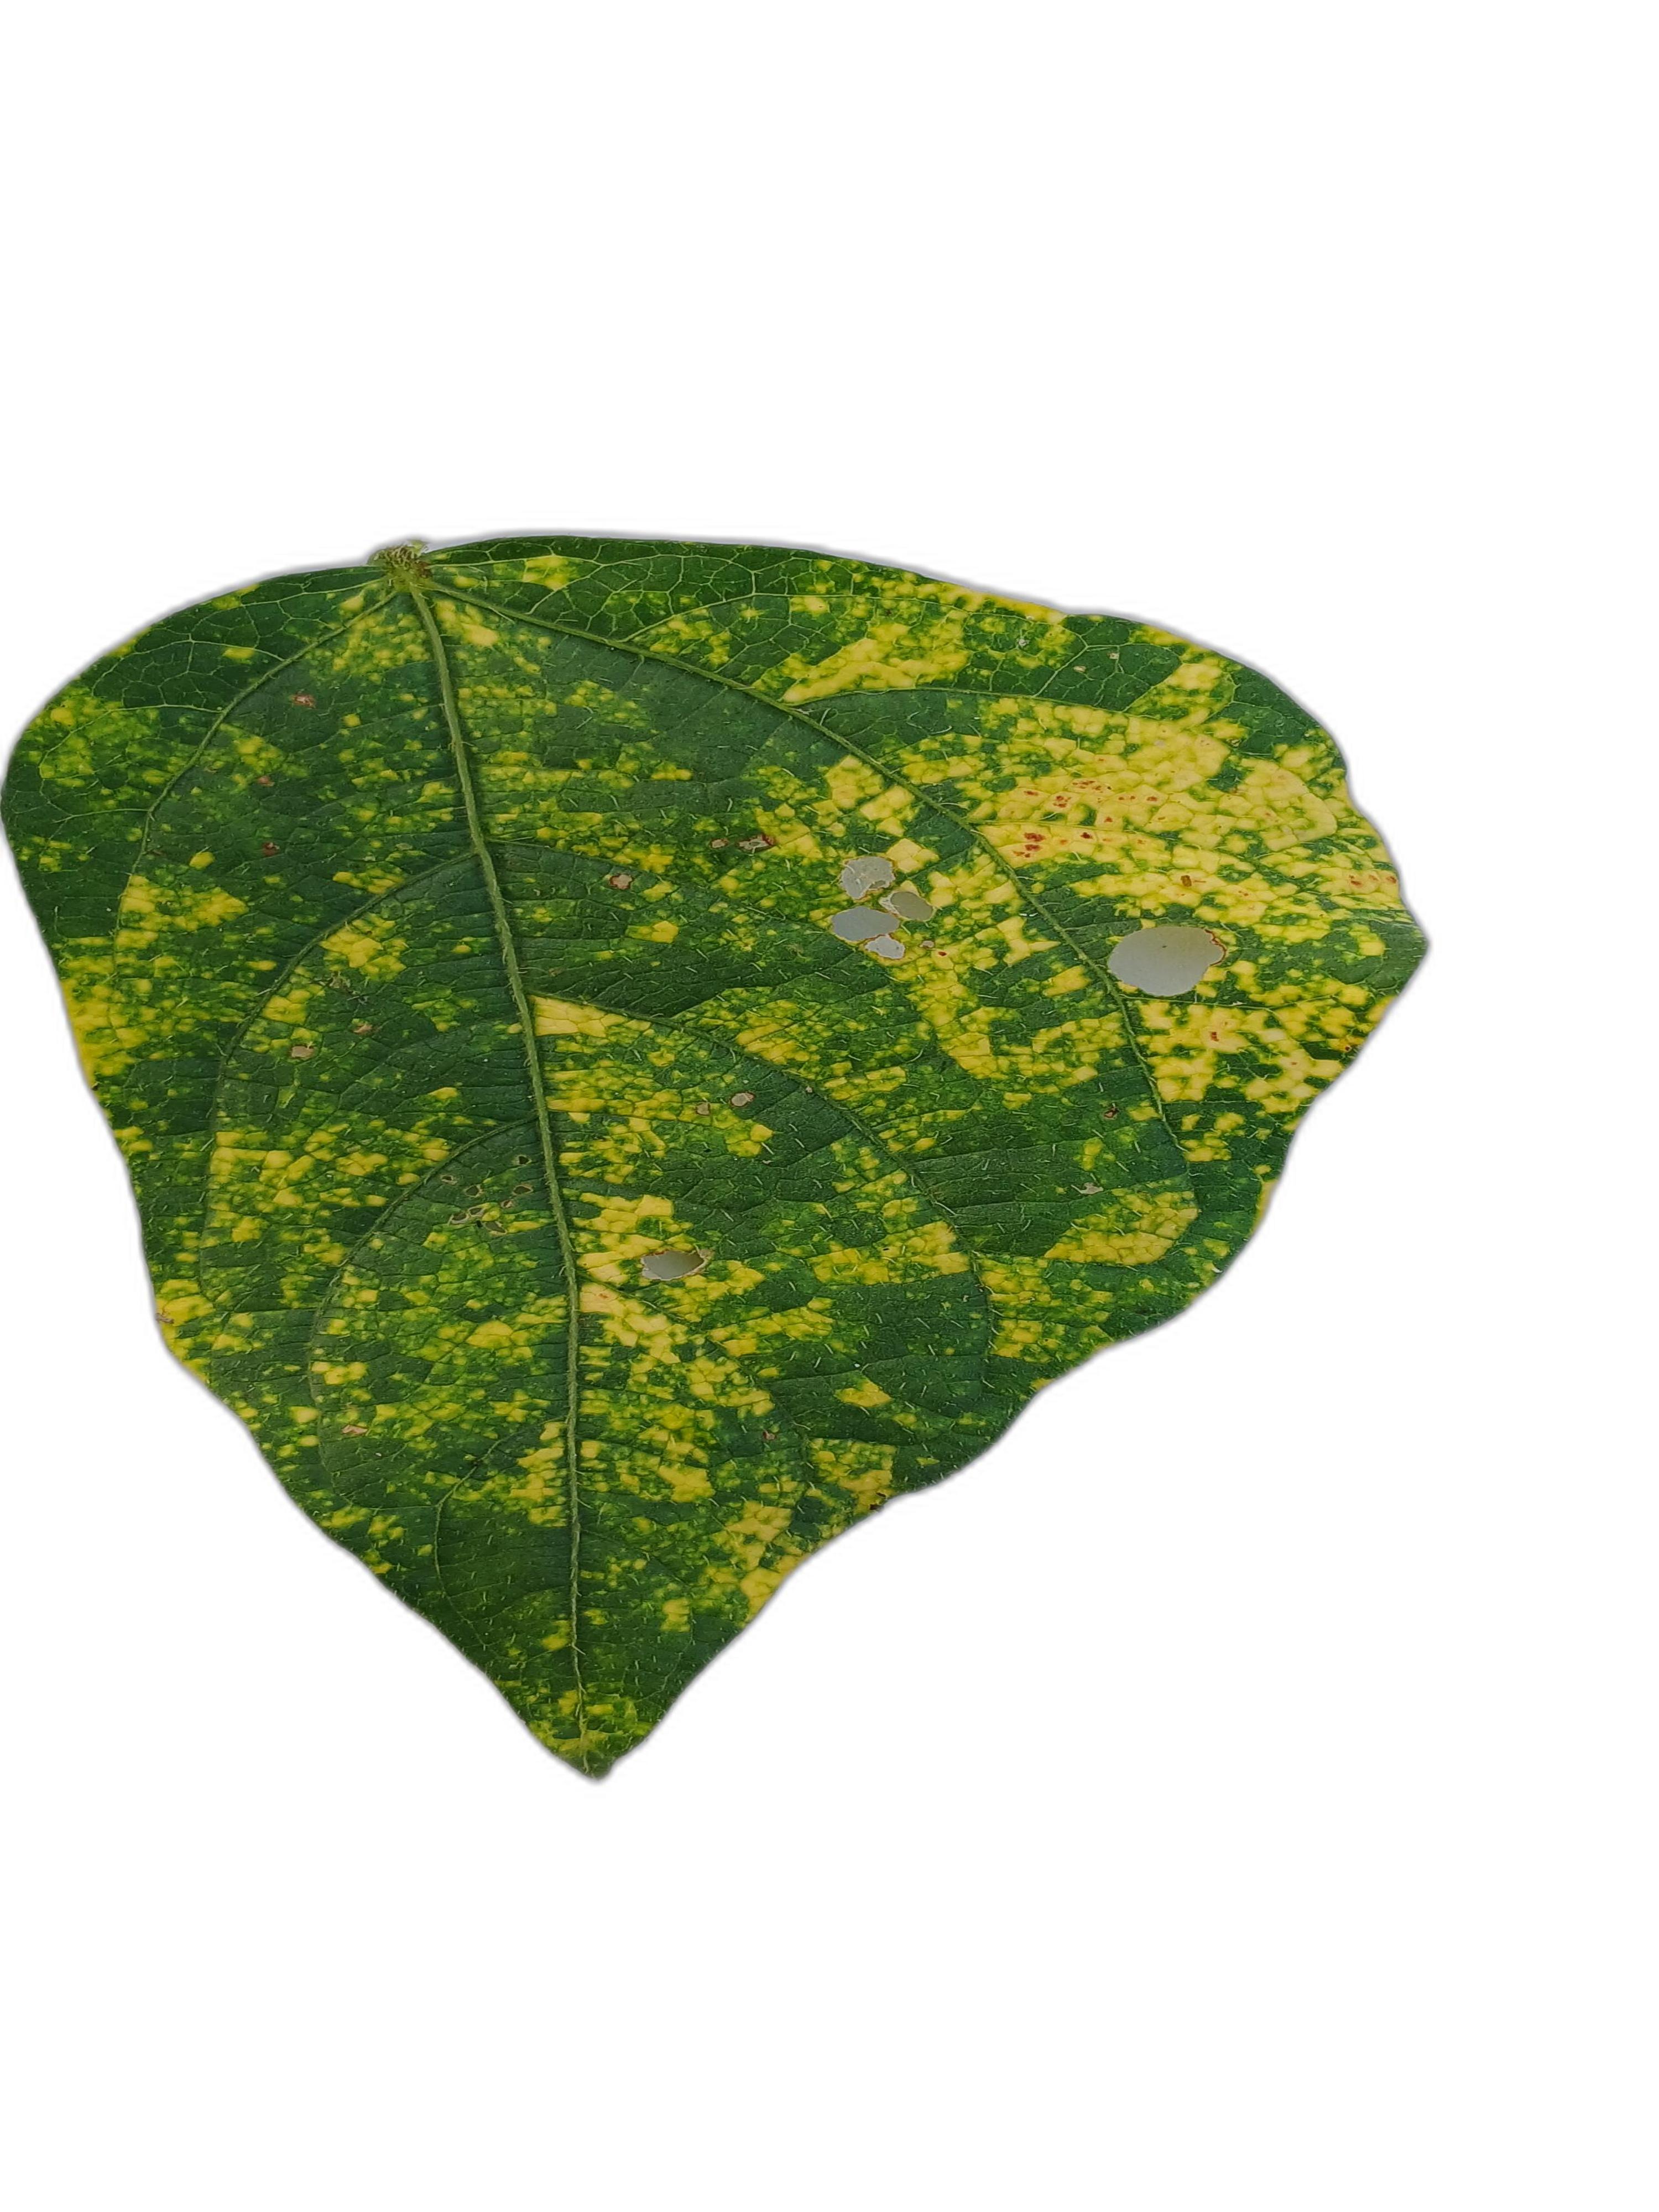
Label: Yellow Mosaic